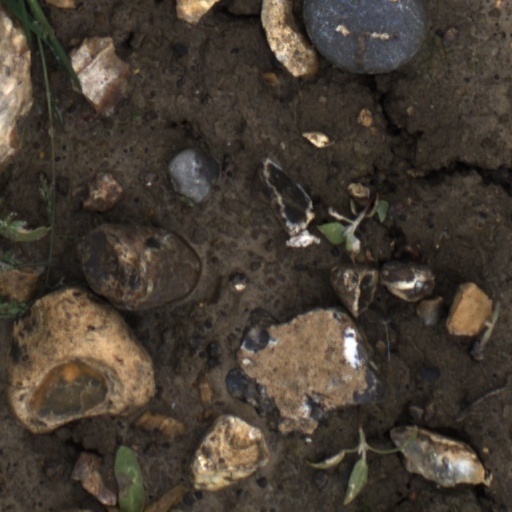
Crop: wheat